Leith Theatre

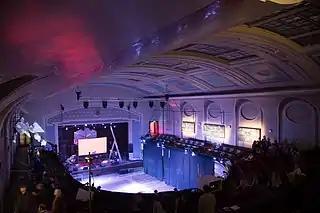
Leith Theatre (interior)

Leith Theatre (also known as Leith Town Hall and alternatively, in 1975 and 1976, Citadel Theatre) is a theatre located on Ferry Road in Edinburgh, Scotland. It opened in 1932 and ceased operation in 1988.